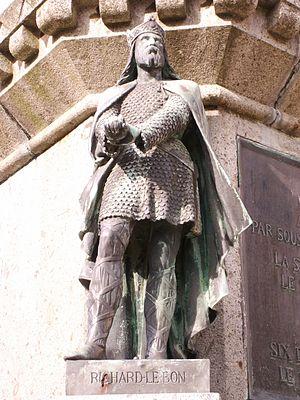
Monument représentant Guillaume le Conquérant et les six ducs de Normandie l'ayant précédé, Falaise (Calvados, Basse-Normandie)
La statue de Guillaume le Conquérant est située à Falaise, au Calvados, en France. Statue de Guillaume le Conquérant sur un cheval comme son nom l'indique, elle est l'œuvre du sculpteur français Louis Rochet.